Commissioners' Plan of 1811

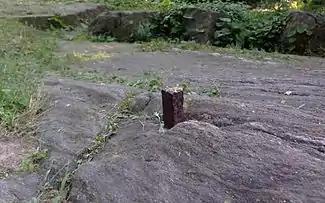
This one of John Randel's survey bolts marked the location of what would have been Sixth Avenue and 65th Street; the location later became part of Central Park

To do this work, Randel was given an allocation of $1,000 for surveying instruments, but he also spent his own moneybetween $2,400 and $3,000developing seven surveying instruments which, among other benefits, would not vary in size because of temperature changes, resulting in great precision. An expert in Colonial era surveying equipment has expressed the opinion, after closely examining images of Randel's new instrumentsthe pamphlet that explained them has been lostthat Randel was "Basically ... a mechanical genius."